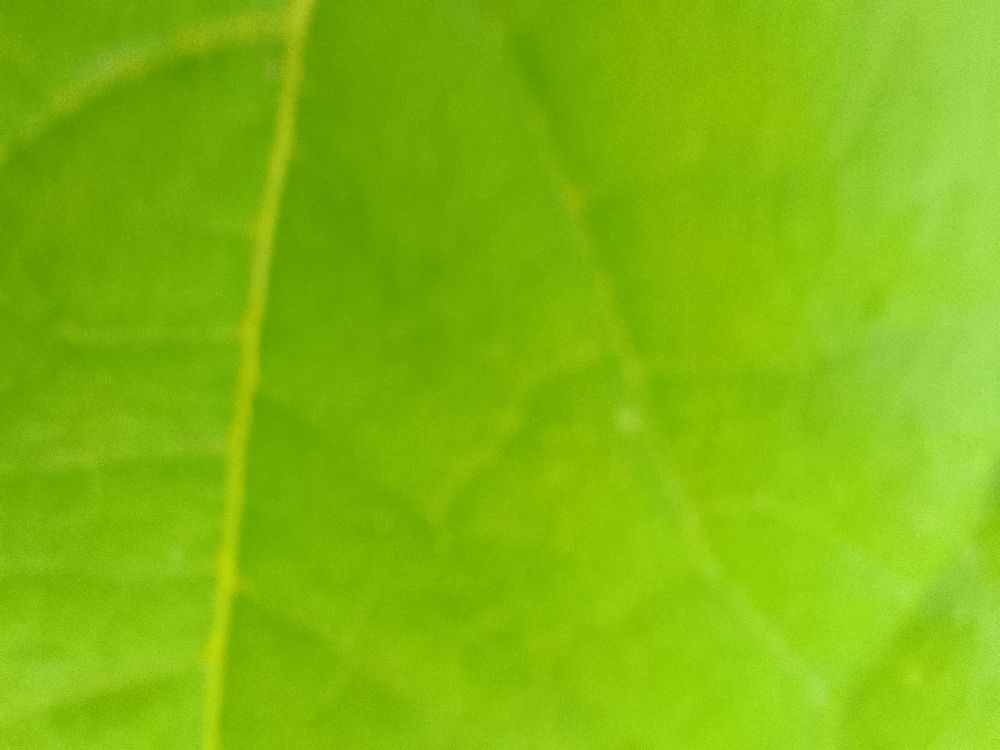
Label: healthy